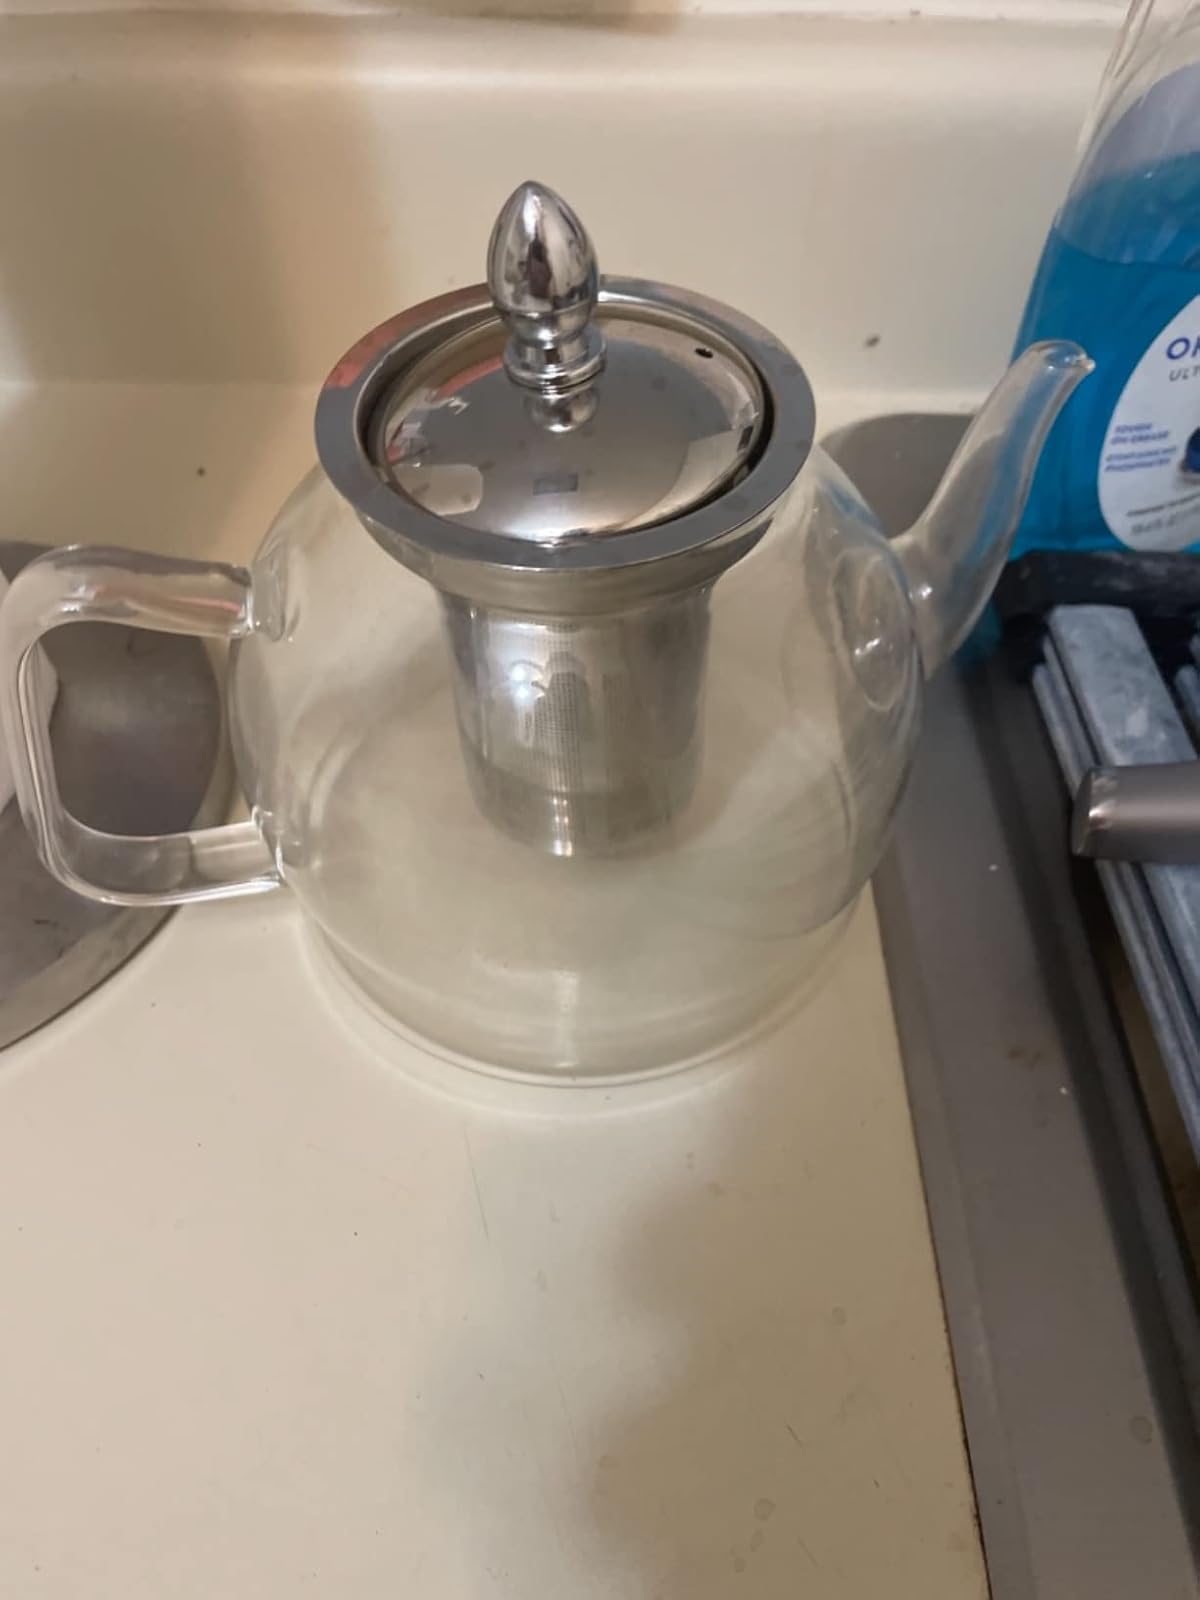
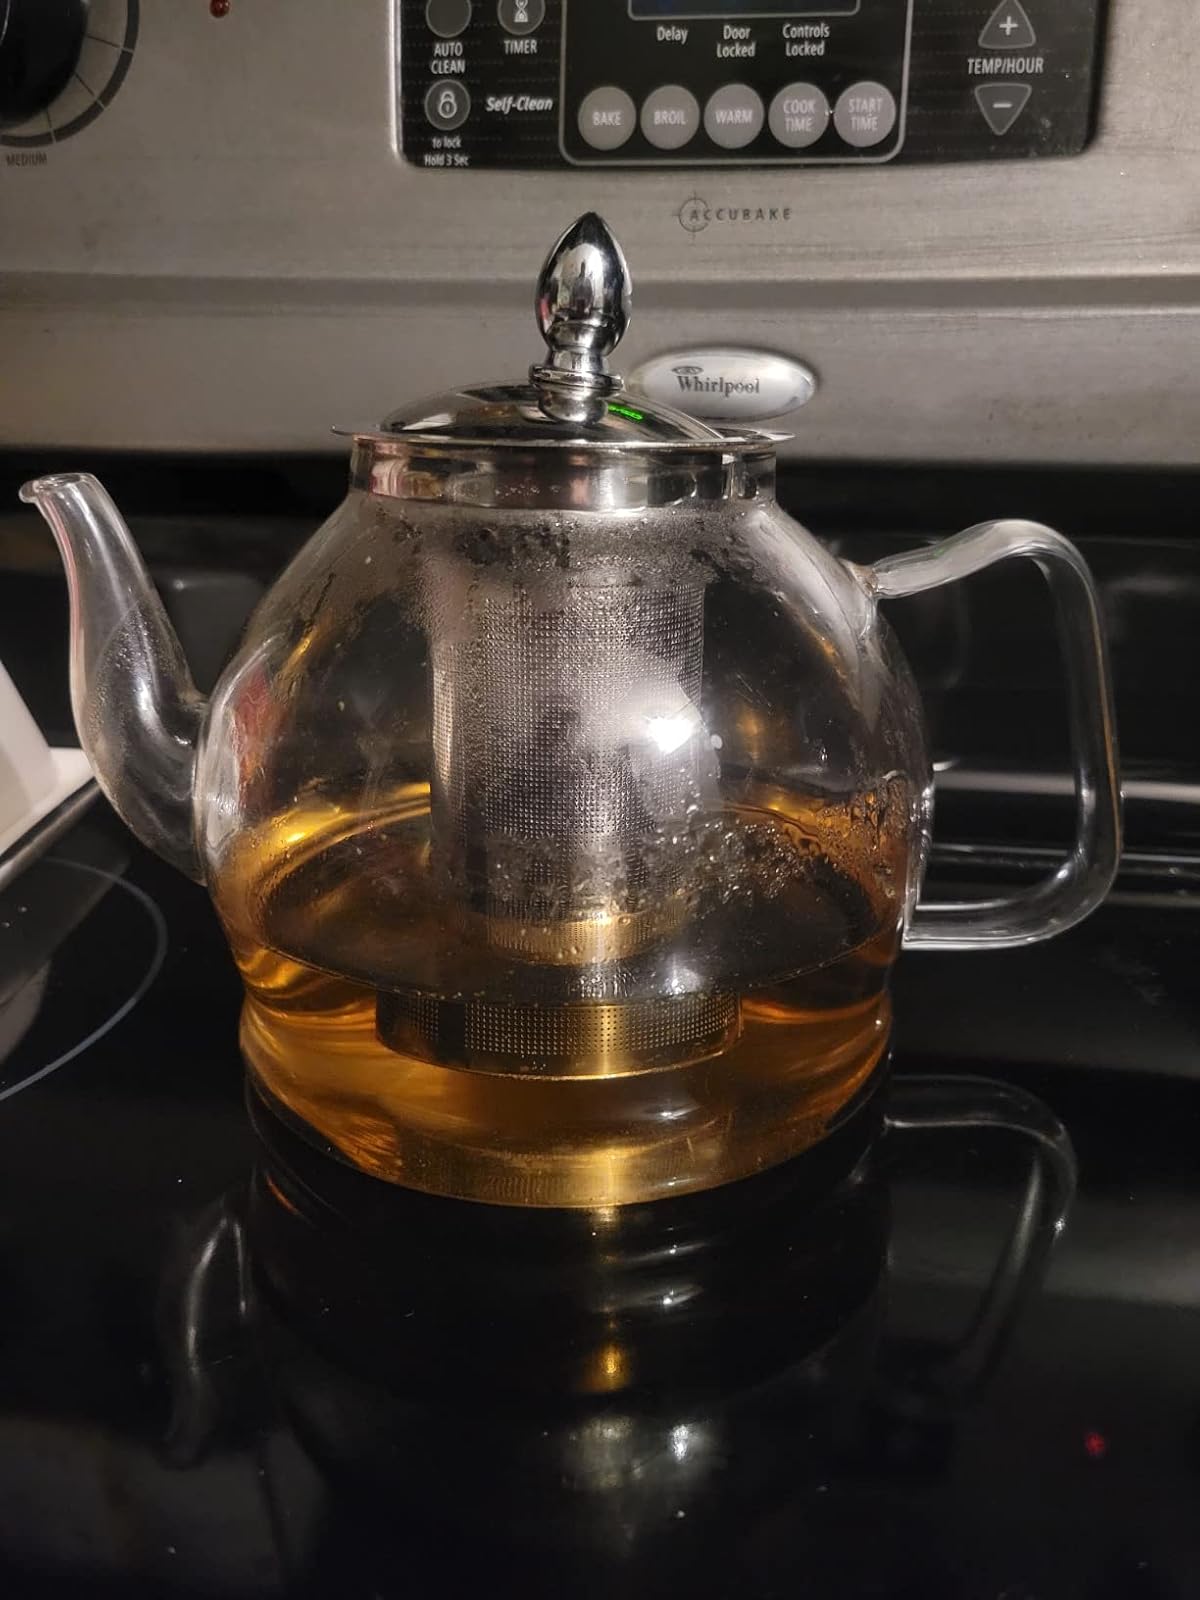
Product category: items_kettle
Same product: yes